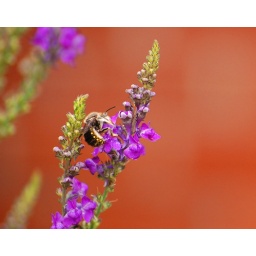
A good exercise in depth of field. A solitary [andrena] bee clinging to a flower with an unfocused wall behind.